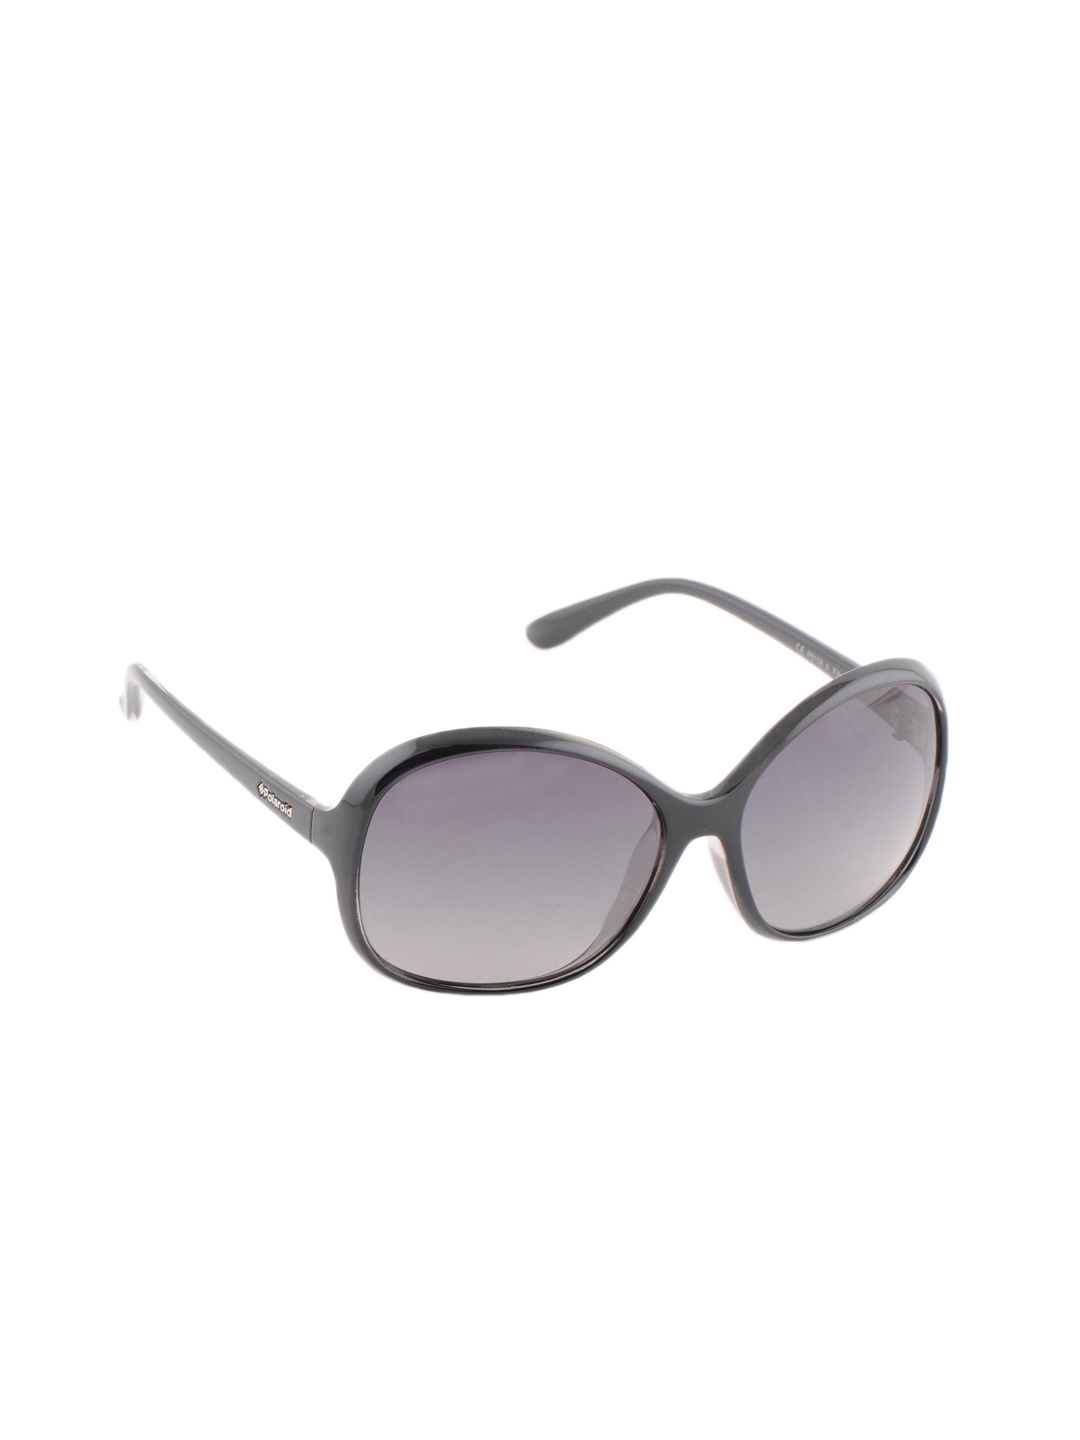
Polaroid Women Sunglasses
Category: Accessories / Eyewear / Sunglasses
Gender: Women
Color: Black
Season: Winter 2016
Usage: Casual